Rondel Racing

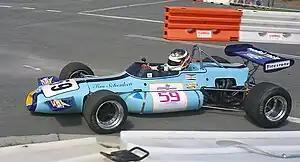
A Rondel Racing Brabham BT36, as driven in 1971 by Tim Schenken.

At the end of the 1970 Formula One season, driver and team owner Jack Brabham retired from the sport and sold his shares in the Brabham team to Ron Tauranac. Jack Brabham's chief mechanic, Ron Dennis and his friend and colleague, Neil Trundle, decided to form their own racing team. The Brabham BT36 cars initially used by the team were bought on hire purchase from Tauranac. However, Dennis was trying to find sponsorship. Through Ron's then girlfriend, who was the daughter of John Phelps, director of Phelps Antique Furniture in Twickenham, one of its regular customers Tony Vlassopulos, a barrister son of a Greek Shipowner, was asked to sponsor Rondel.